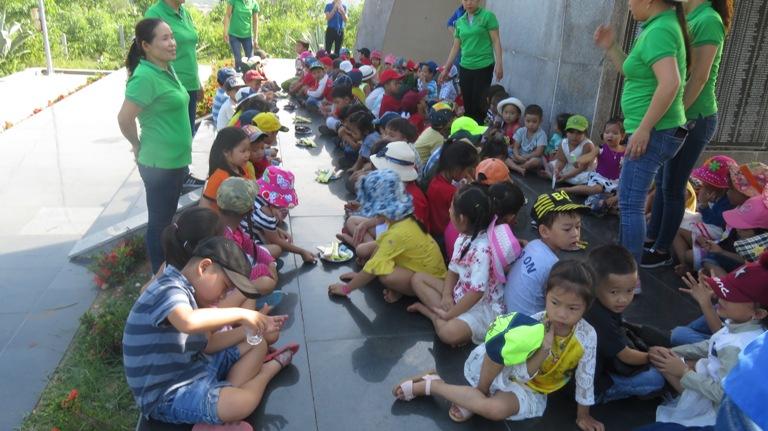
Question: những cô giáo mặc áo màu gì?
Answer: những cô giáo mặc áo màu xanh lá